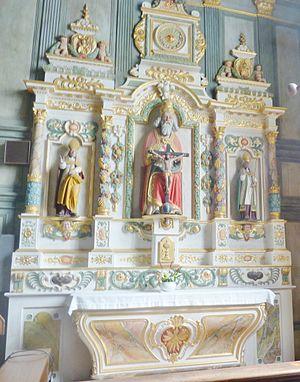
Dirinon
L’église paroissiale de Dirinon est placée sous la protection de sainte Nonne, mère de saint Dewi dit aussi saint Divy, saint patron du Pays de Galles.